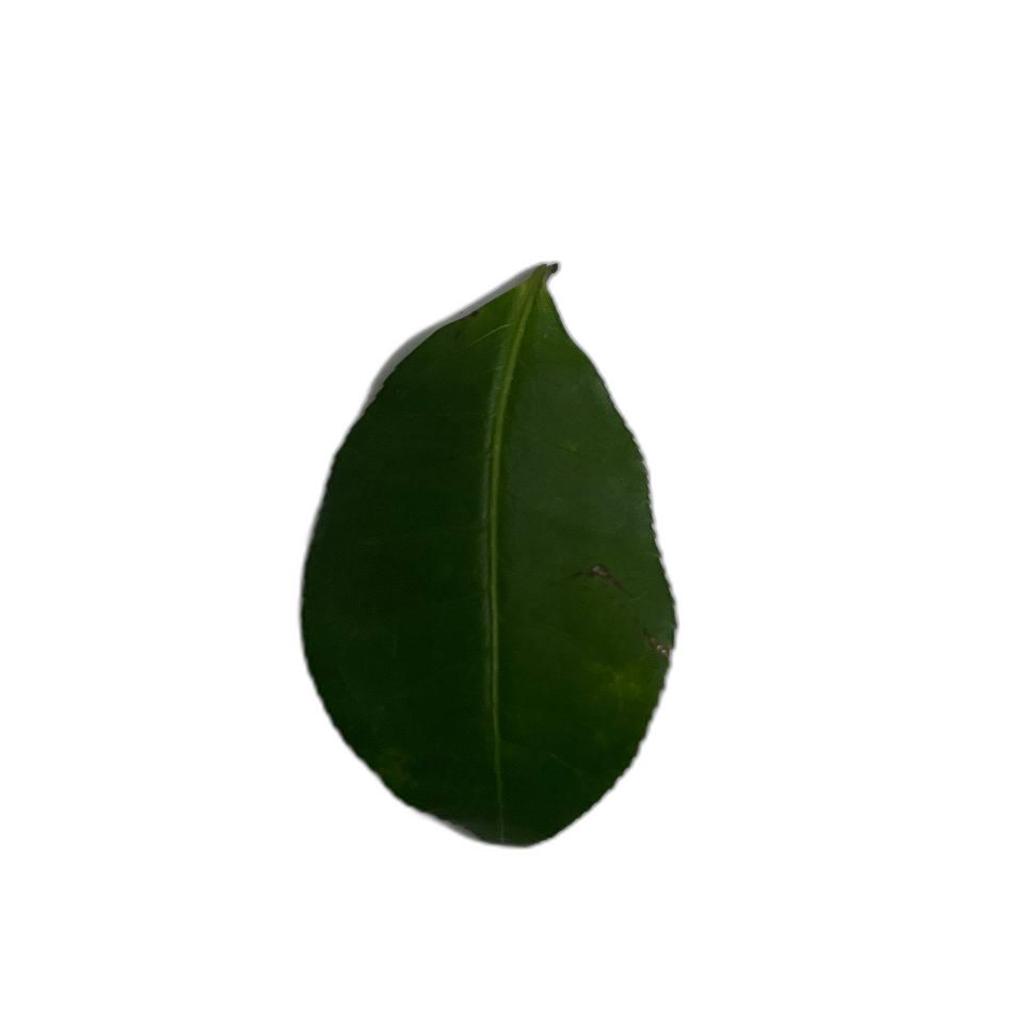
Label: Healthy